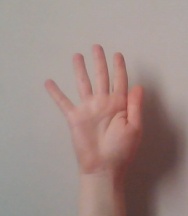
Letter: sheen